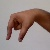
The image shows a hand gesture representing the letter 'Q' in Indian Sign Language.